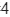
Number: 4